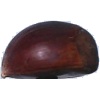
Label: Chestnut 1